LGBTQ rights in Kurdistan

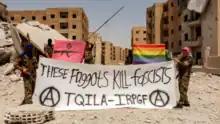
"These Faggots Kill Fascists! The Queer Insurrection and Liberation Army (TQILA), a subgroup of the IRPGF, in Raqqa."

Gender, ethnicity, religion and sexual orientation have never created any issue in the Kurdish fight for cultural and political rights. Instead, many Kurdish groups and associations are supporting a society with equal rights for everyone. However, in the war against ISIS, gender (women) and sexual orientation became the main focus for the first time. ISIS fighters believe that if they are killed by women in the Syrian Democratic Forces (SDF), they will not go to heaven.